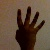
The image shows a hand gesture representing the number 4 in Indian Sign Language.